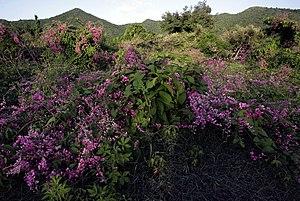
massifs de Coralita
La liane corail est une plante grimpante de la famille des Polygonaceae originaire du Mexique.